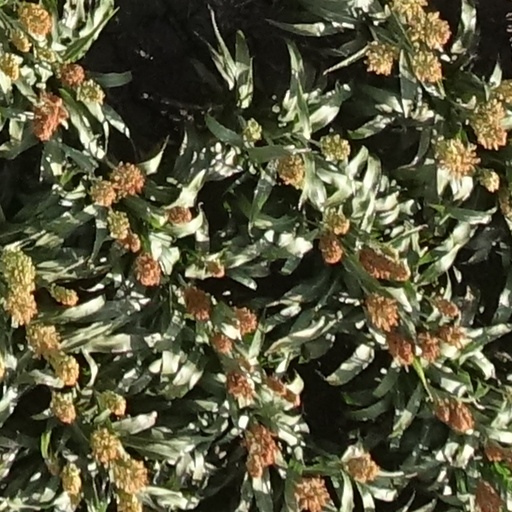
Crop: sorghum